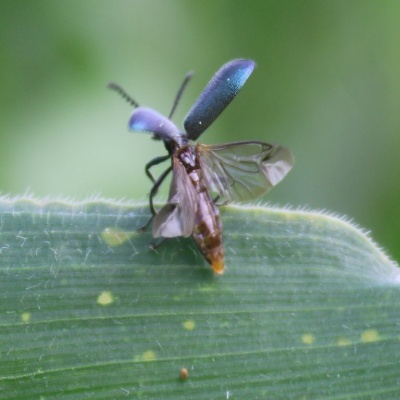
Crop: Maize
Condition: leaf beetle